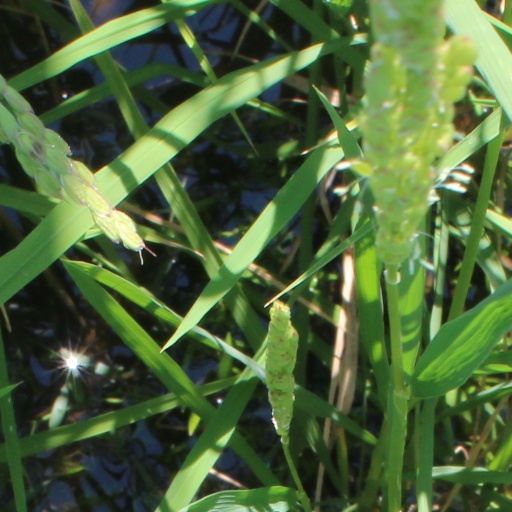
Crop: rice